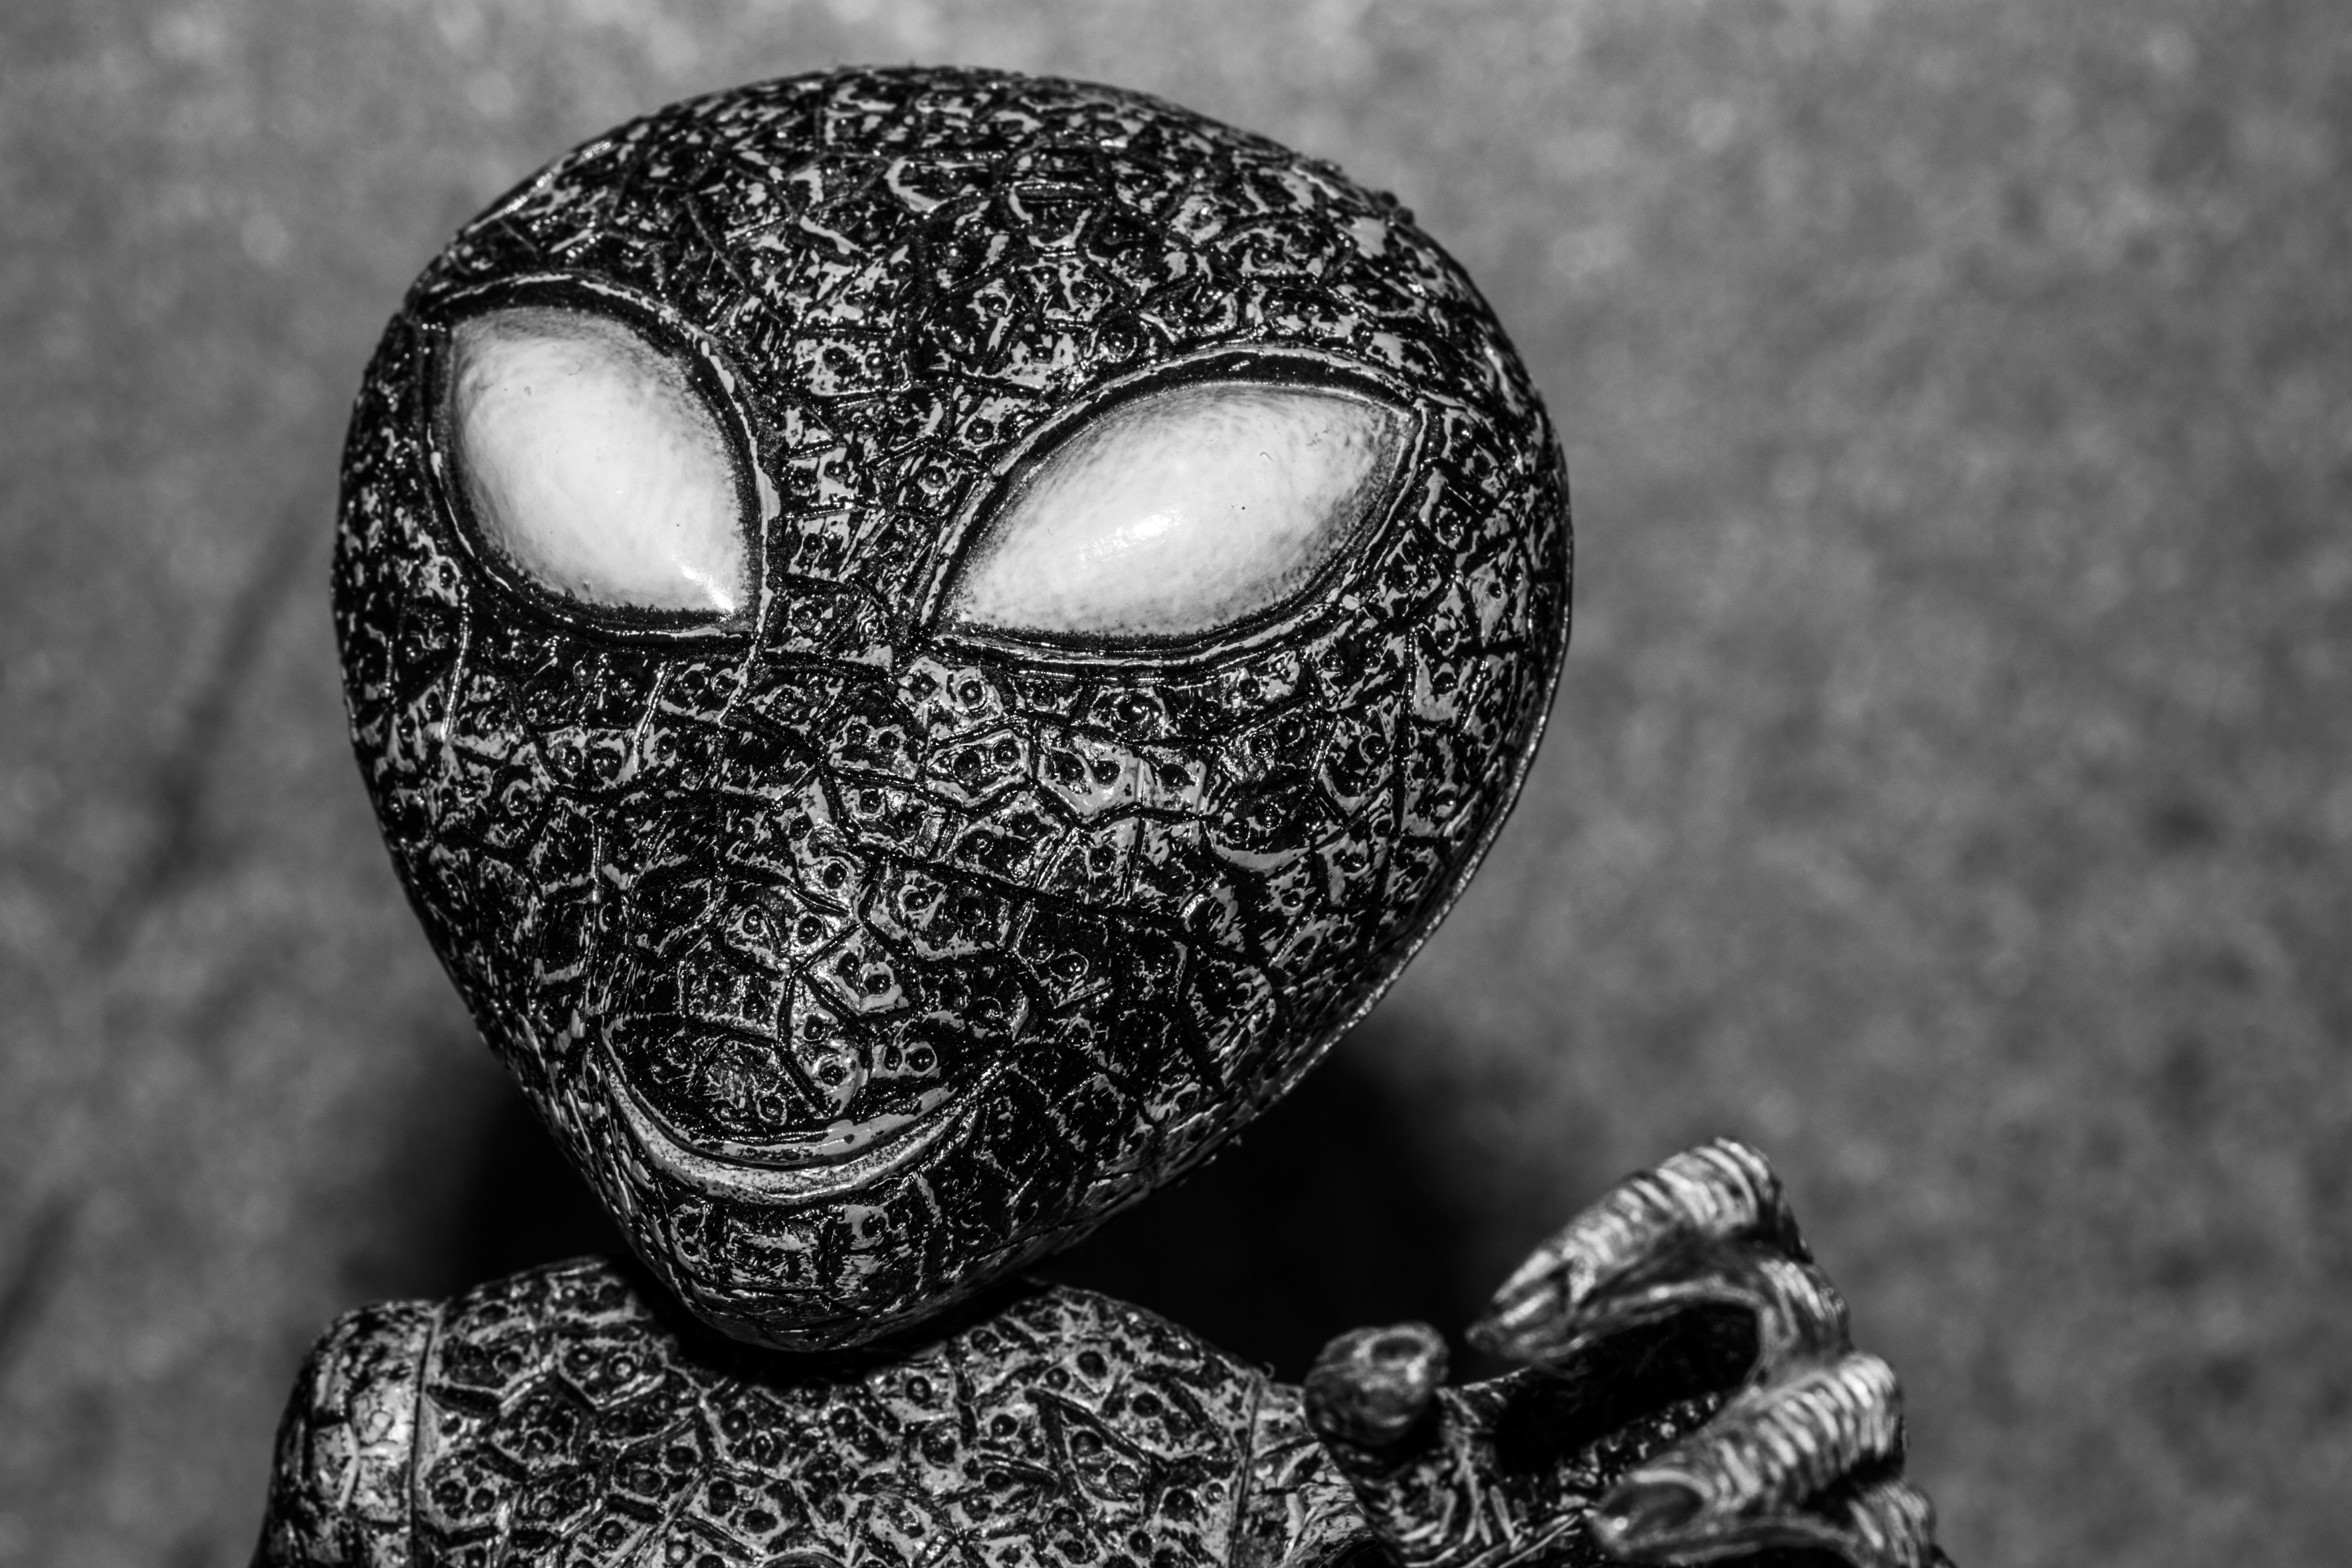
black and white, white, photography, darkness, clothing, black, monochrome, skull, headgear, close up, uk, sculpture, art, mask, head, costume, masque, peterborough, macro photography, monochrome photography